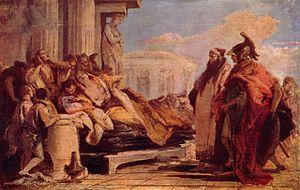
820-815 av. J.-C. : le roi d'Assyrie Shamshi-Adad V mène trois campagnes au pays de Naïri, au sud du lac de Van, une au pays de Manna, au sud du lac d’Urmiah, où il se heurte aux Perses et aux Mèdes qui lui livrent de nombreux chevaux.